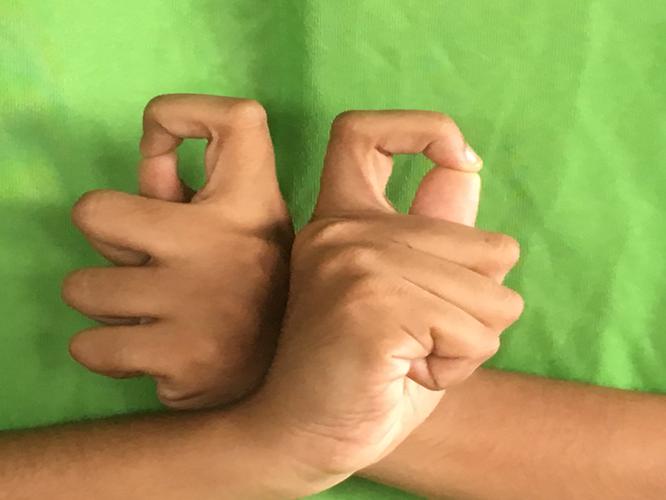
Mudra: Berunda
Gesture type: double_hand